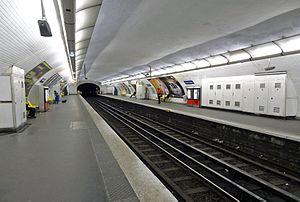
Station Poissonnière de la ligne 7 du métro de Paris, France.